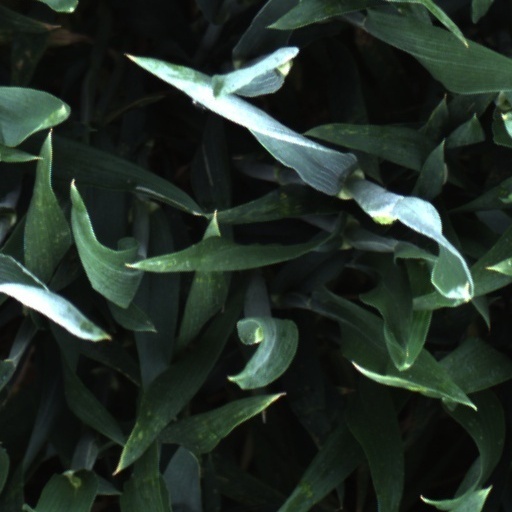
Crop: wheat